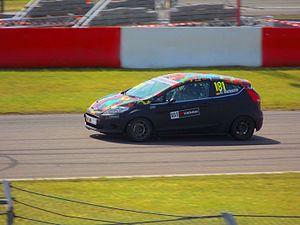
La Coupe d'Europe des voitures de tourisme 2016 est la 12ᵉ saison de la Coupe d'Europe des voitures de tourisme, elle se déroule du 3 avril au 2 octobre avec 6 étapes dans 6 pays différents dont 4 d'entre elles disputées le même week-end que les manches de la saison 2016 du Championnat du monde des voitures de tourisme.